Kinesiology

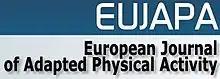
European Journal of Adapted Physical Activity

Actually, it is possible to find numerous sports science journals with research papers on adapted sport, while those specific to APA are lesser. Adapted Physical Activity Quarterly (APAQ) is the only AFA-specific journal indexed in the Journal Citation Reports Index, appearing in both the Sport Sciences and Rehabilitation directories, which is another example of its interdisciplinarity (Impact Score 2020-2021 = 2.61) (Pérez et al., 2012). Additionally, the European Journal of Adapted Physical Activity (EUJAPA) is another international, multidisciplinary journal introduced to communicate, share and stimulate academic inquiry focusing on APA of persons with disabilities, appearing in the Education directories of Scimago Journal & Country Rank (SJR).